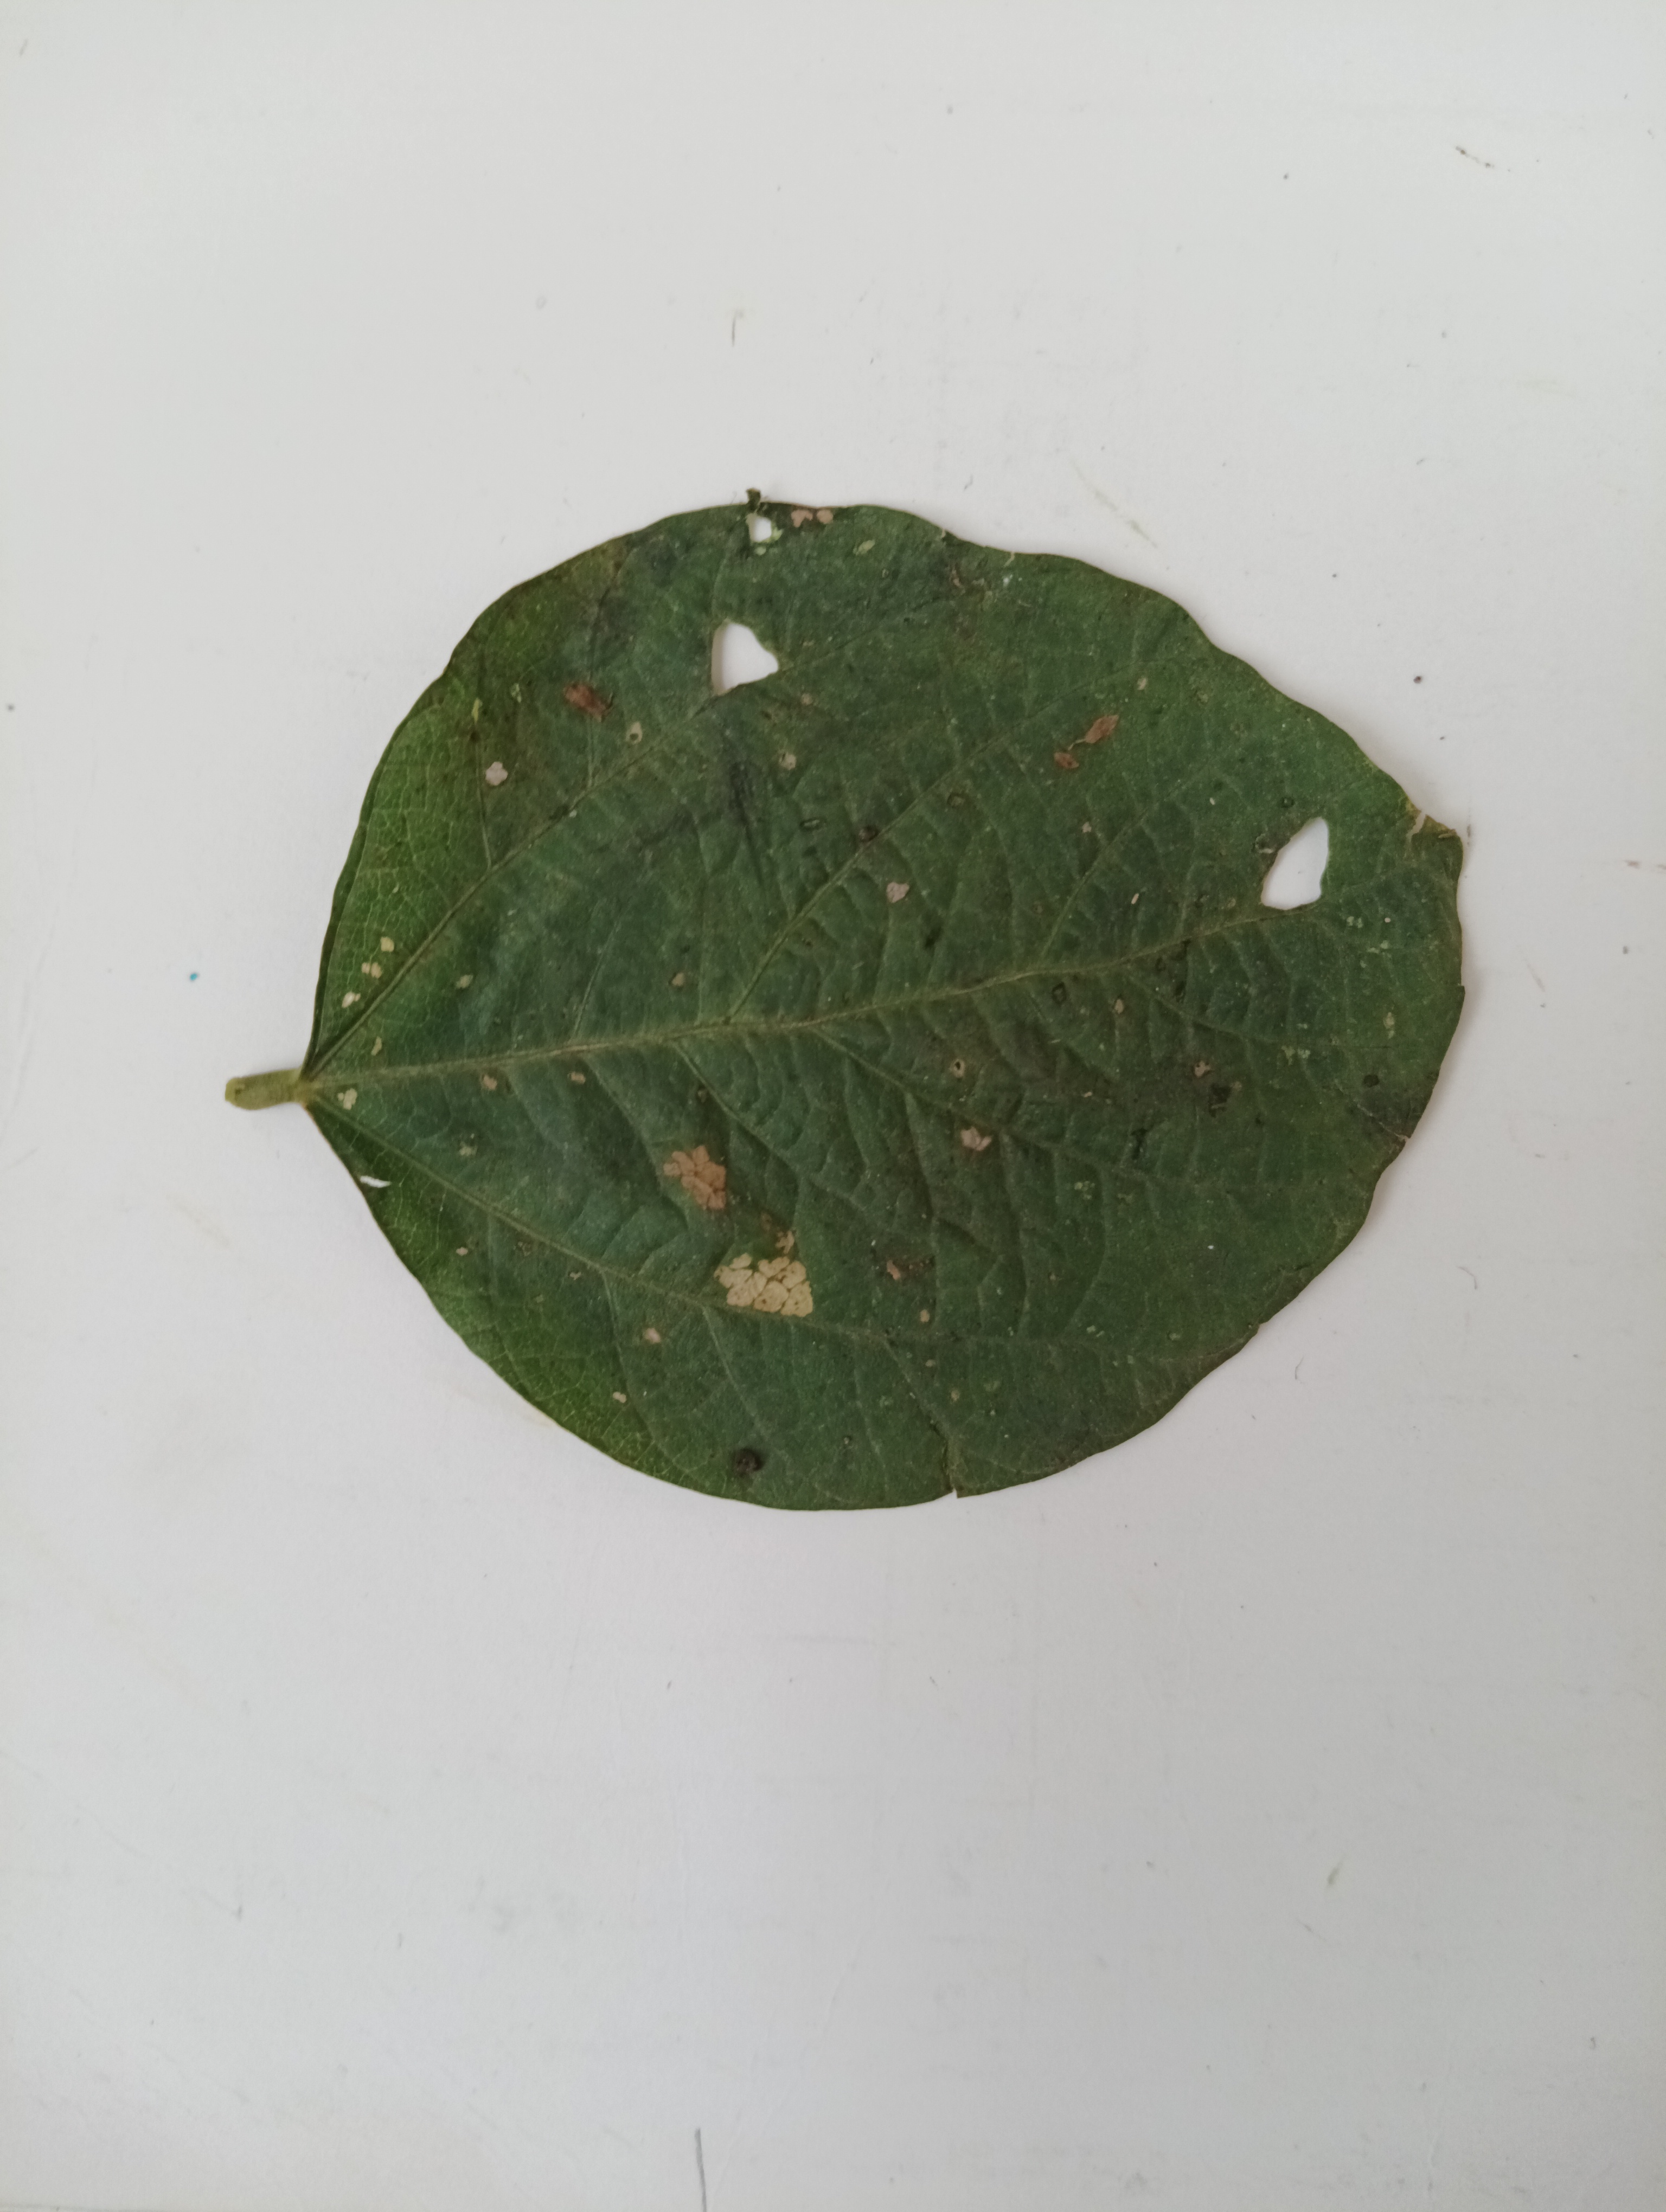
Label: Bacterial leaf Blight